Second Sons

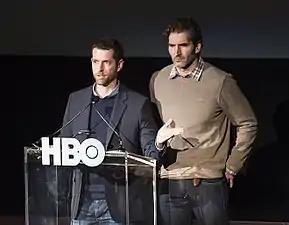
The episode was written by series co-creators David Benioff and D. B. Weiss.

"Second Sons" was written by the show creators and executive producers David Benioff and D. B. Weiss, based on material from George R. R. Martin's novel "A Storm of Swords". The episode adapts parts of the book's chapters Samwell I, Sansa III, Davos IV, Daenerys IV, Samwell III and Arya IX.